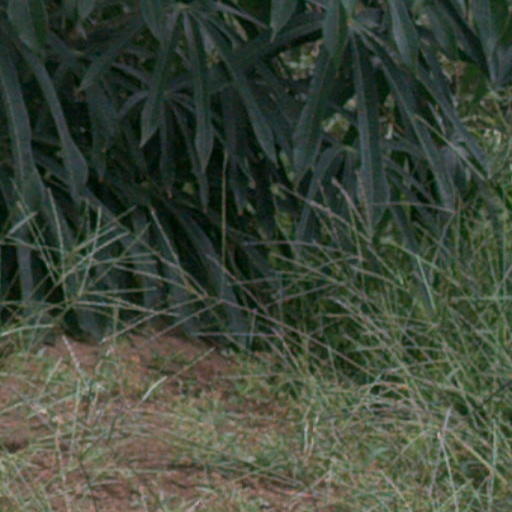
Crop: cassava